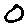
Label: 0